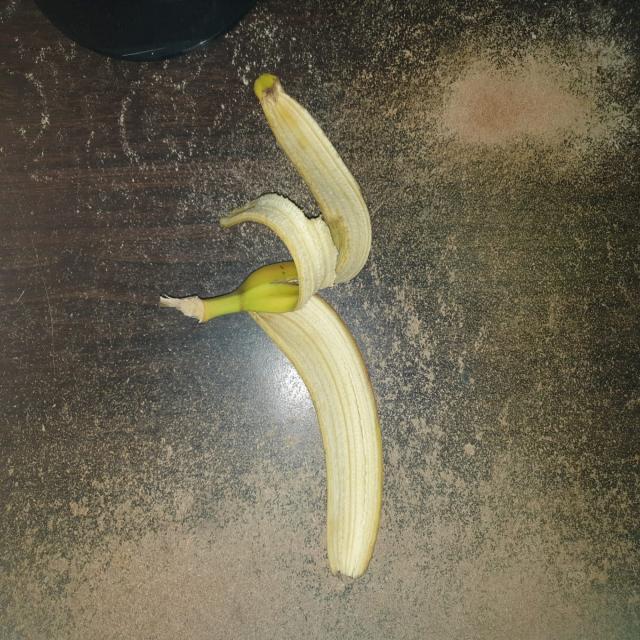
Label: bananas